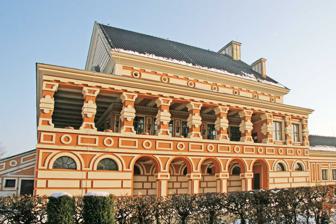
Building: Pardubice Crematorium
Country: Czechia
Year built: 1923
Crematorium in the Czech Republic Pardubice Crematorium Krematorium Pardubice Pardubice Crematorium General information Town or city Pardubice Country Czech Republic Coordinates 50°01′09″N 15°46′37″E / 50.0193°N 15.7769°E / 50.0193; 15.7769 Construction started 1921 Completed 1923 Design and construction Architect(s) Pavel Janák Pardubice Crematorium ( Czech : krematorium Pardubice ) is a crematorium in Pardubice , Czech Republic . Built in 1921–1923, it was the first Czech crematorium. It is a national cultural monument . Description and history The crematorium was designed by the Czech architect Pavel Janák in the Czech Art Deco style and built in 1921–1923. It was the first Czech crematorium. The project came from a tender that was opened at the end of 1918 and took place in 1919. Janák's project was chosen from 81 architectonical designs. The design of the crematorium was influenced by old Slavic mythology and the concept of ancient Christian basilicas. Janák was inspired by Peter Behrens ' conception of the crematorium in Hagen . Since 2010, the building has been protected as a national cultural monument . References